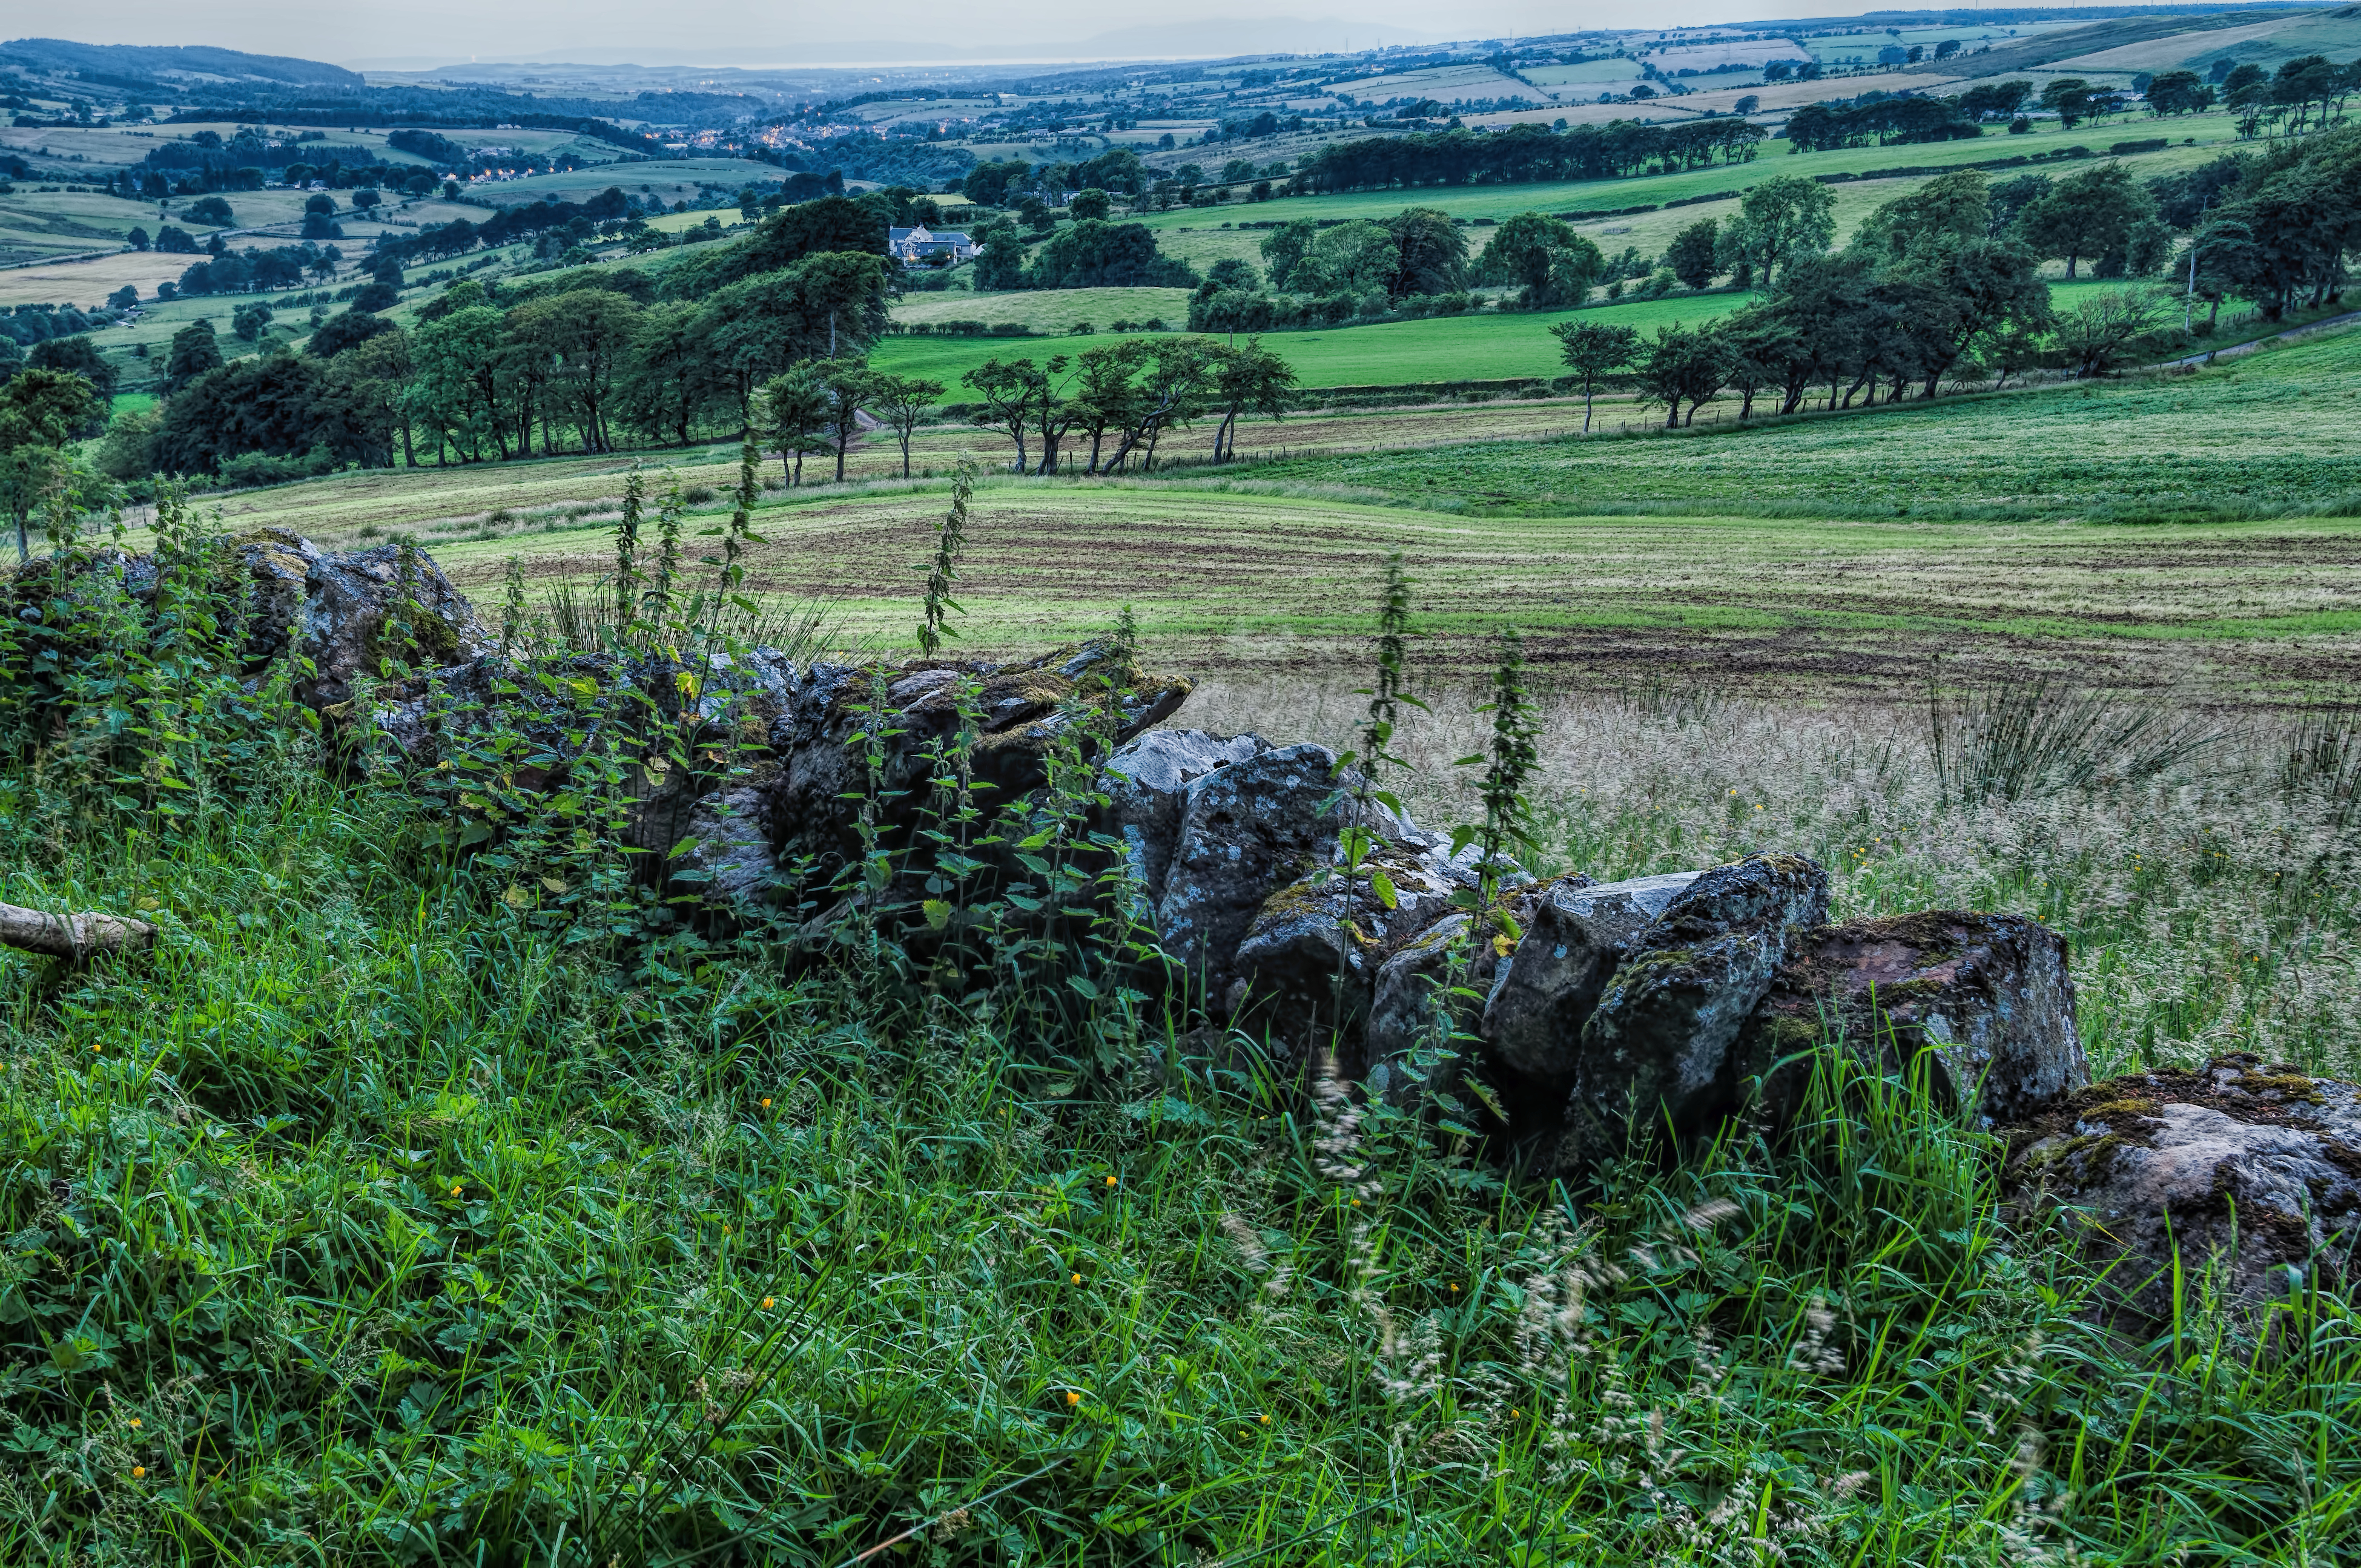
landscape, grass, field, farm, pasture, soil, agriculture, wetland, plantation, scotland, ayrshire, loudounhill, irvinevalley, rural area, paddy field